Sunita Danuwar

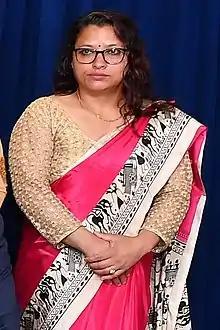
Sunita Danuwar in 2018

Sunita Danuwar (born July 16, 1977), is a Nepalese human rights activist and the founder of Sunita Foundation and Shakti Samuha, a non-governmental organization based in Nepal formed by women rescued from brothels in India that works against the trafficking of women.